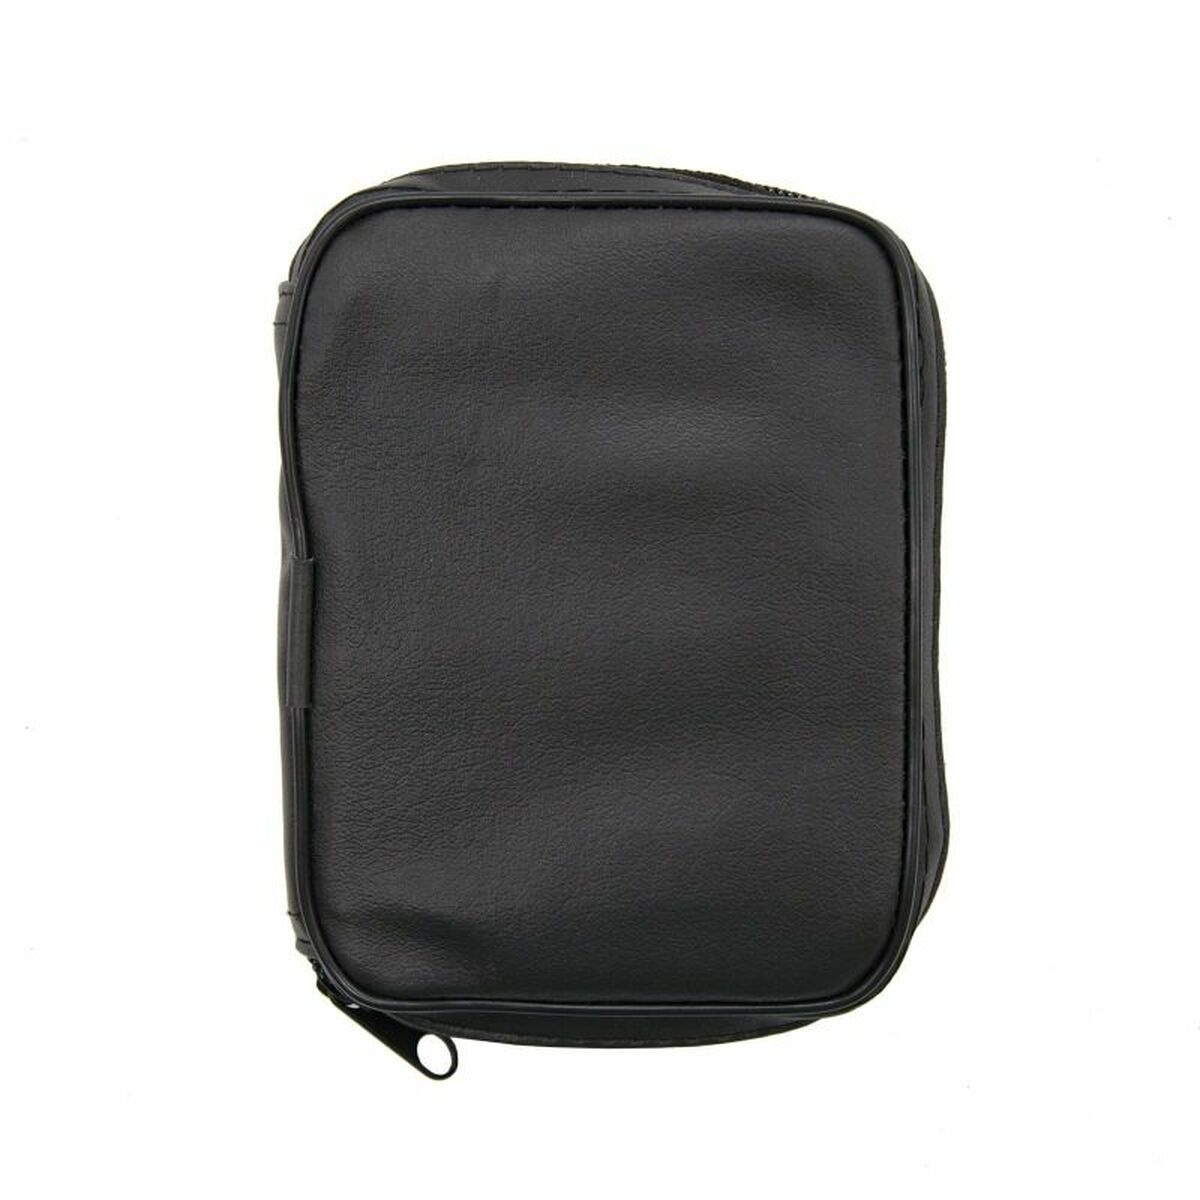
Organizador de Cables NANOCABLE 10.31.0301 Gris
Brand: NANOCABLE
Si eres un apasionado de la informática y la electrónica , te gusta estar a la última en tecnología y no perderte detalle, compra Organizador de Cables NANOCABLE 10.31.0301 Gris al mejor precio. Tipo: Organizador de Cables Color: Gris Fuente de Alimentación: Batería Indicador luminoso: LED Certificado: RoHS
Category: Electronics > Electronics Accessories > Cable Management